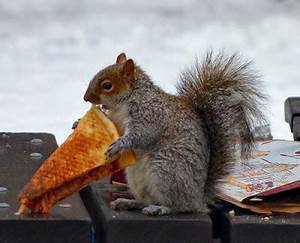
Label: scoiattolo